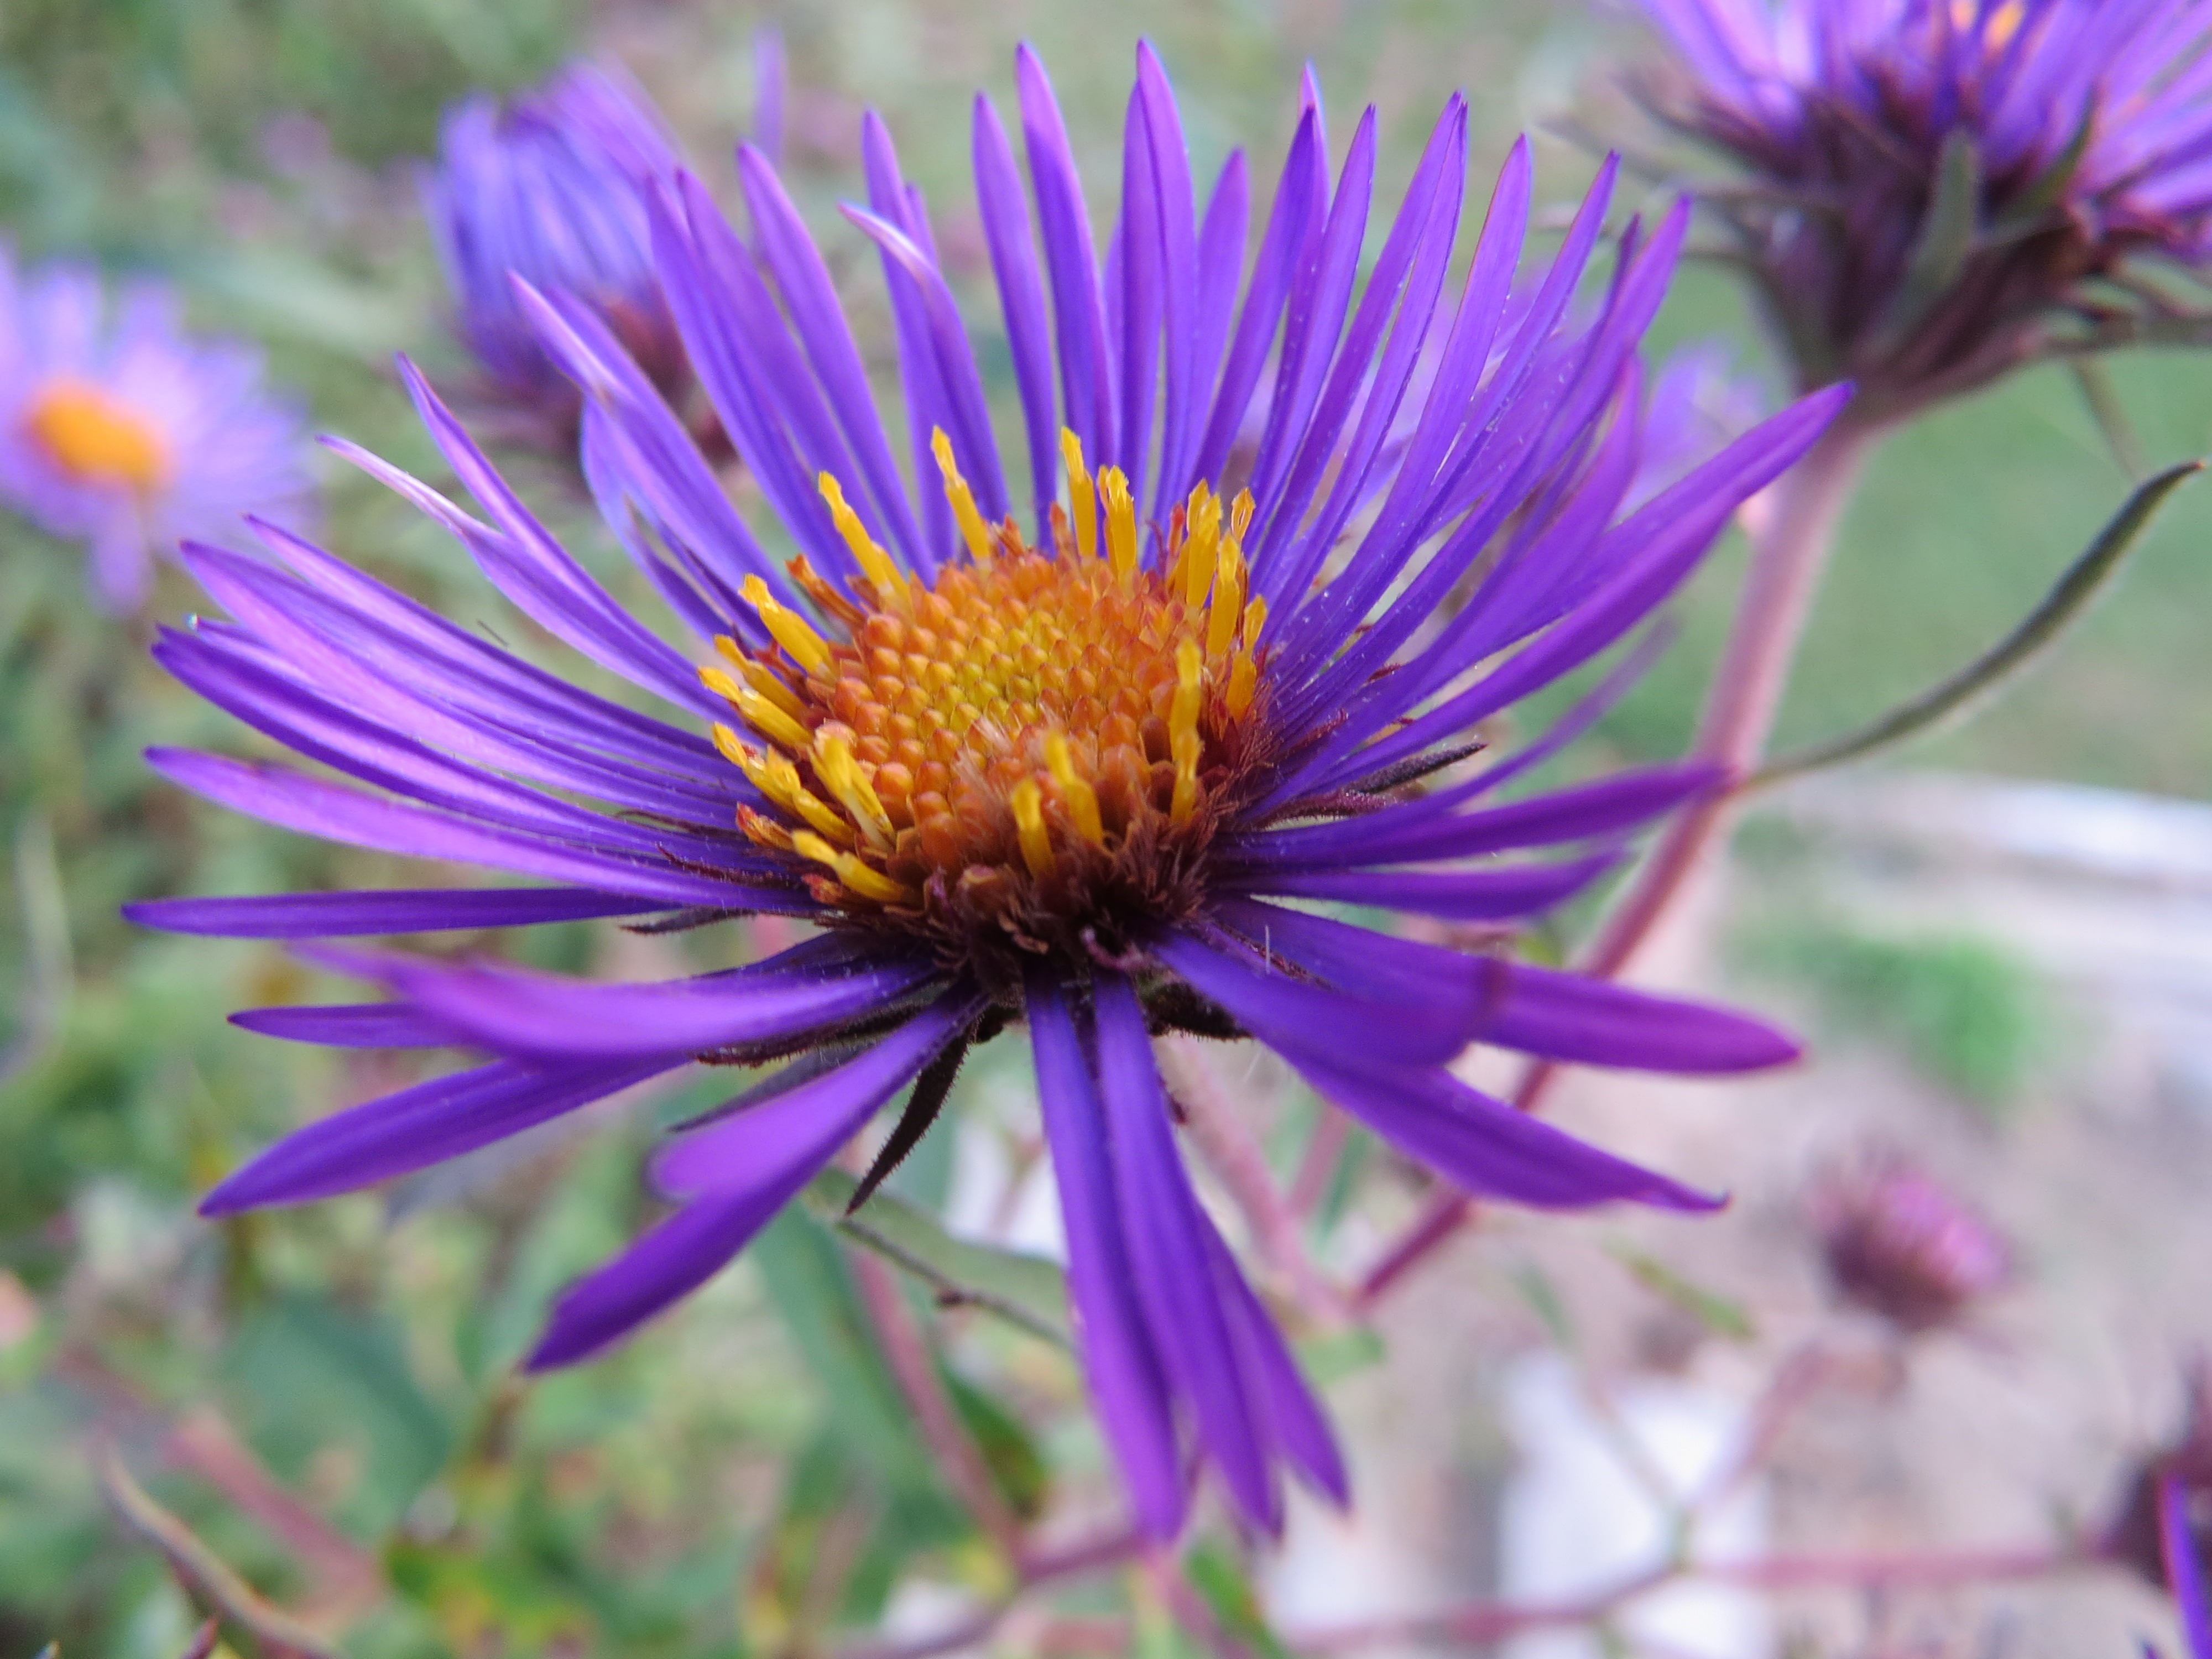
blossom, growth, plant, meadow, leaf, flower, purple, petal, bloom, floral, aroma, environment, spring, natural, fresh, botany, flora, botanical, wild flower, eco, ecology, wildflower, gardening, decorative, bright, aster, smell, elegant, bud, fragrant, elegance, organic, fragrance, aromatherapy, bio, ecological, flowering plant, daisy family, annual plant